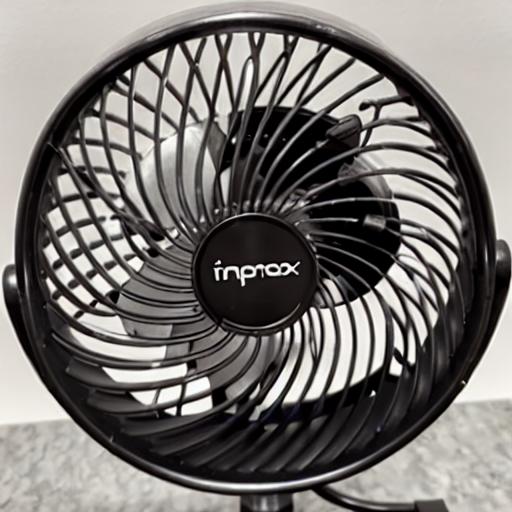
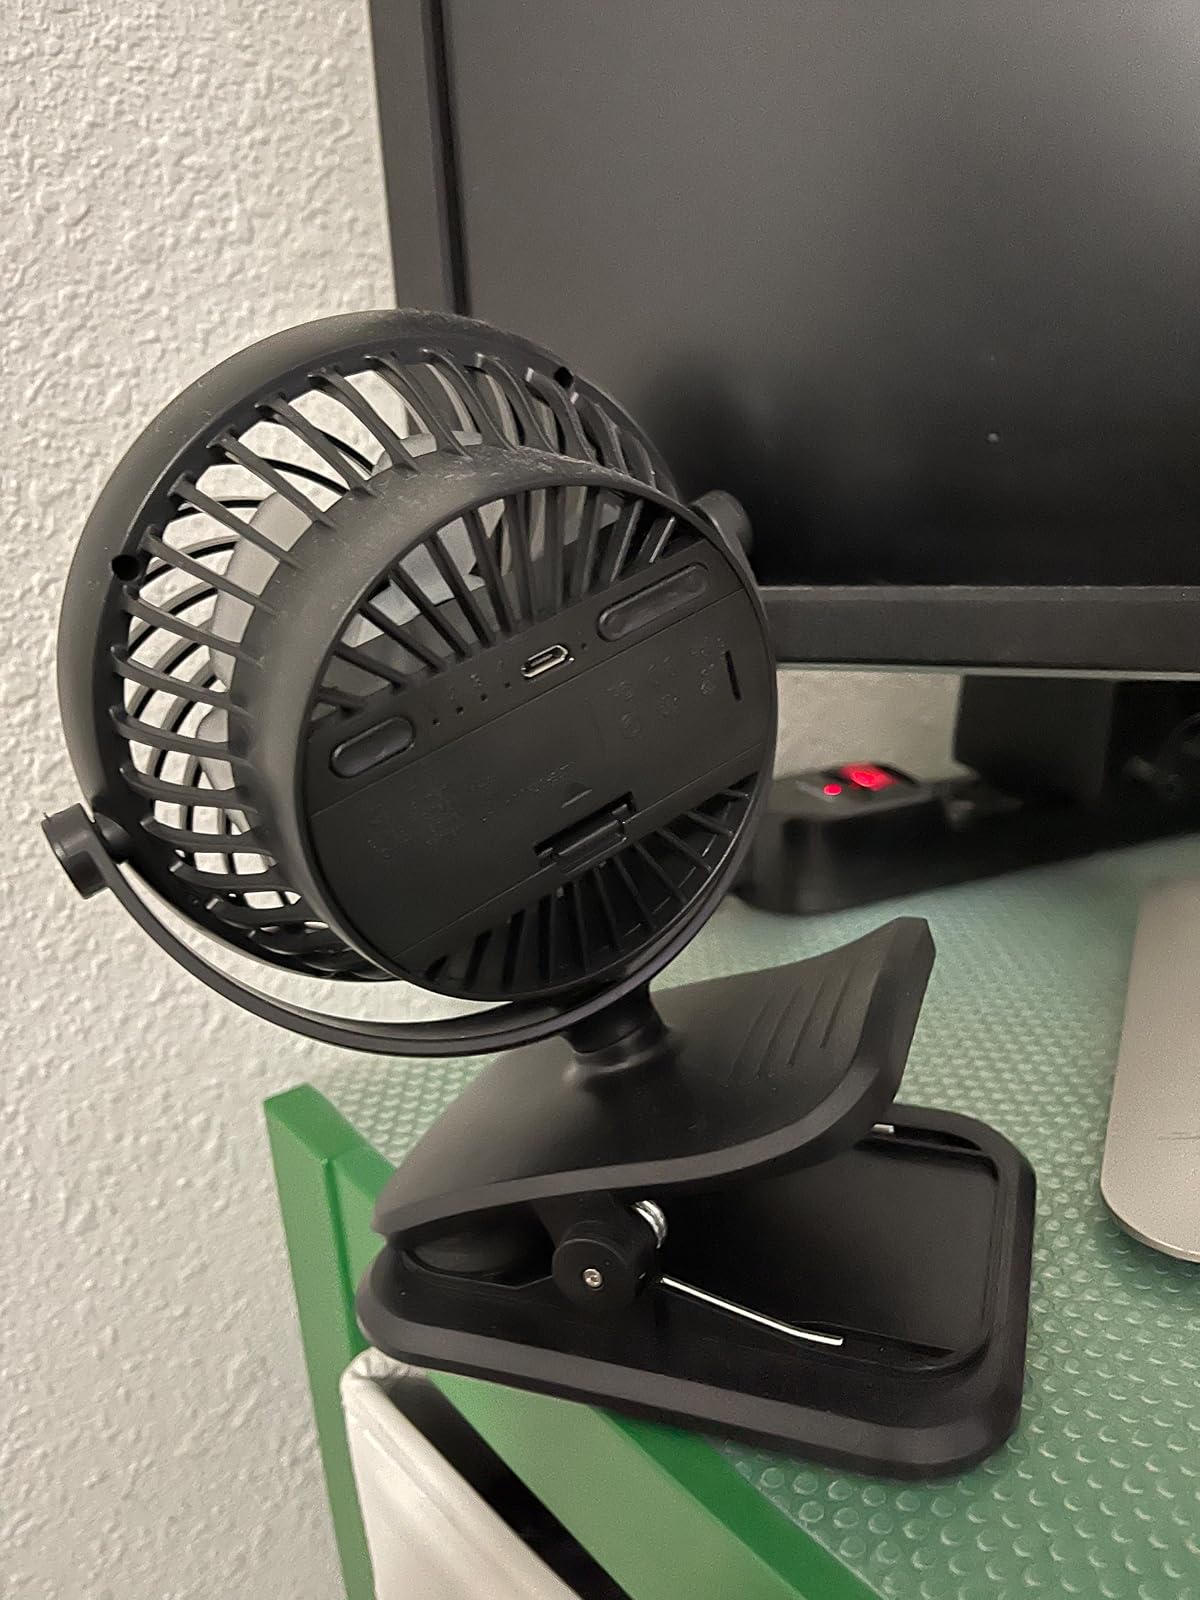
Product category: fan
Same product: no